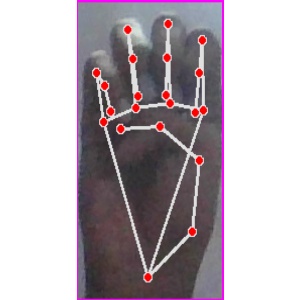
अक्षर: म